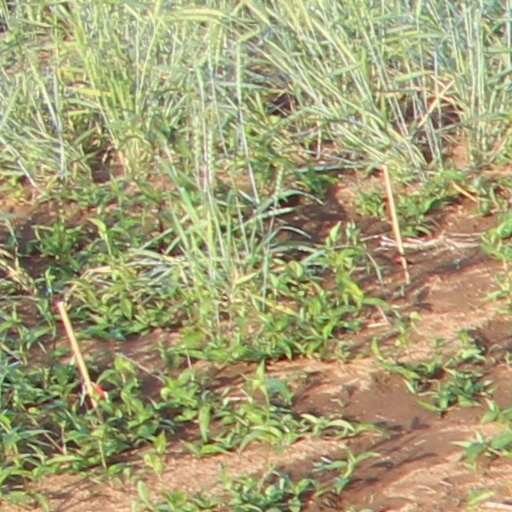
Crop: wheat